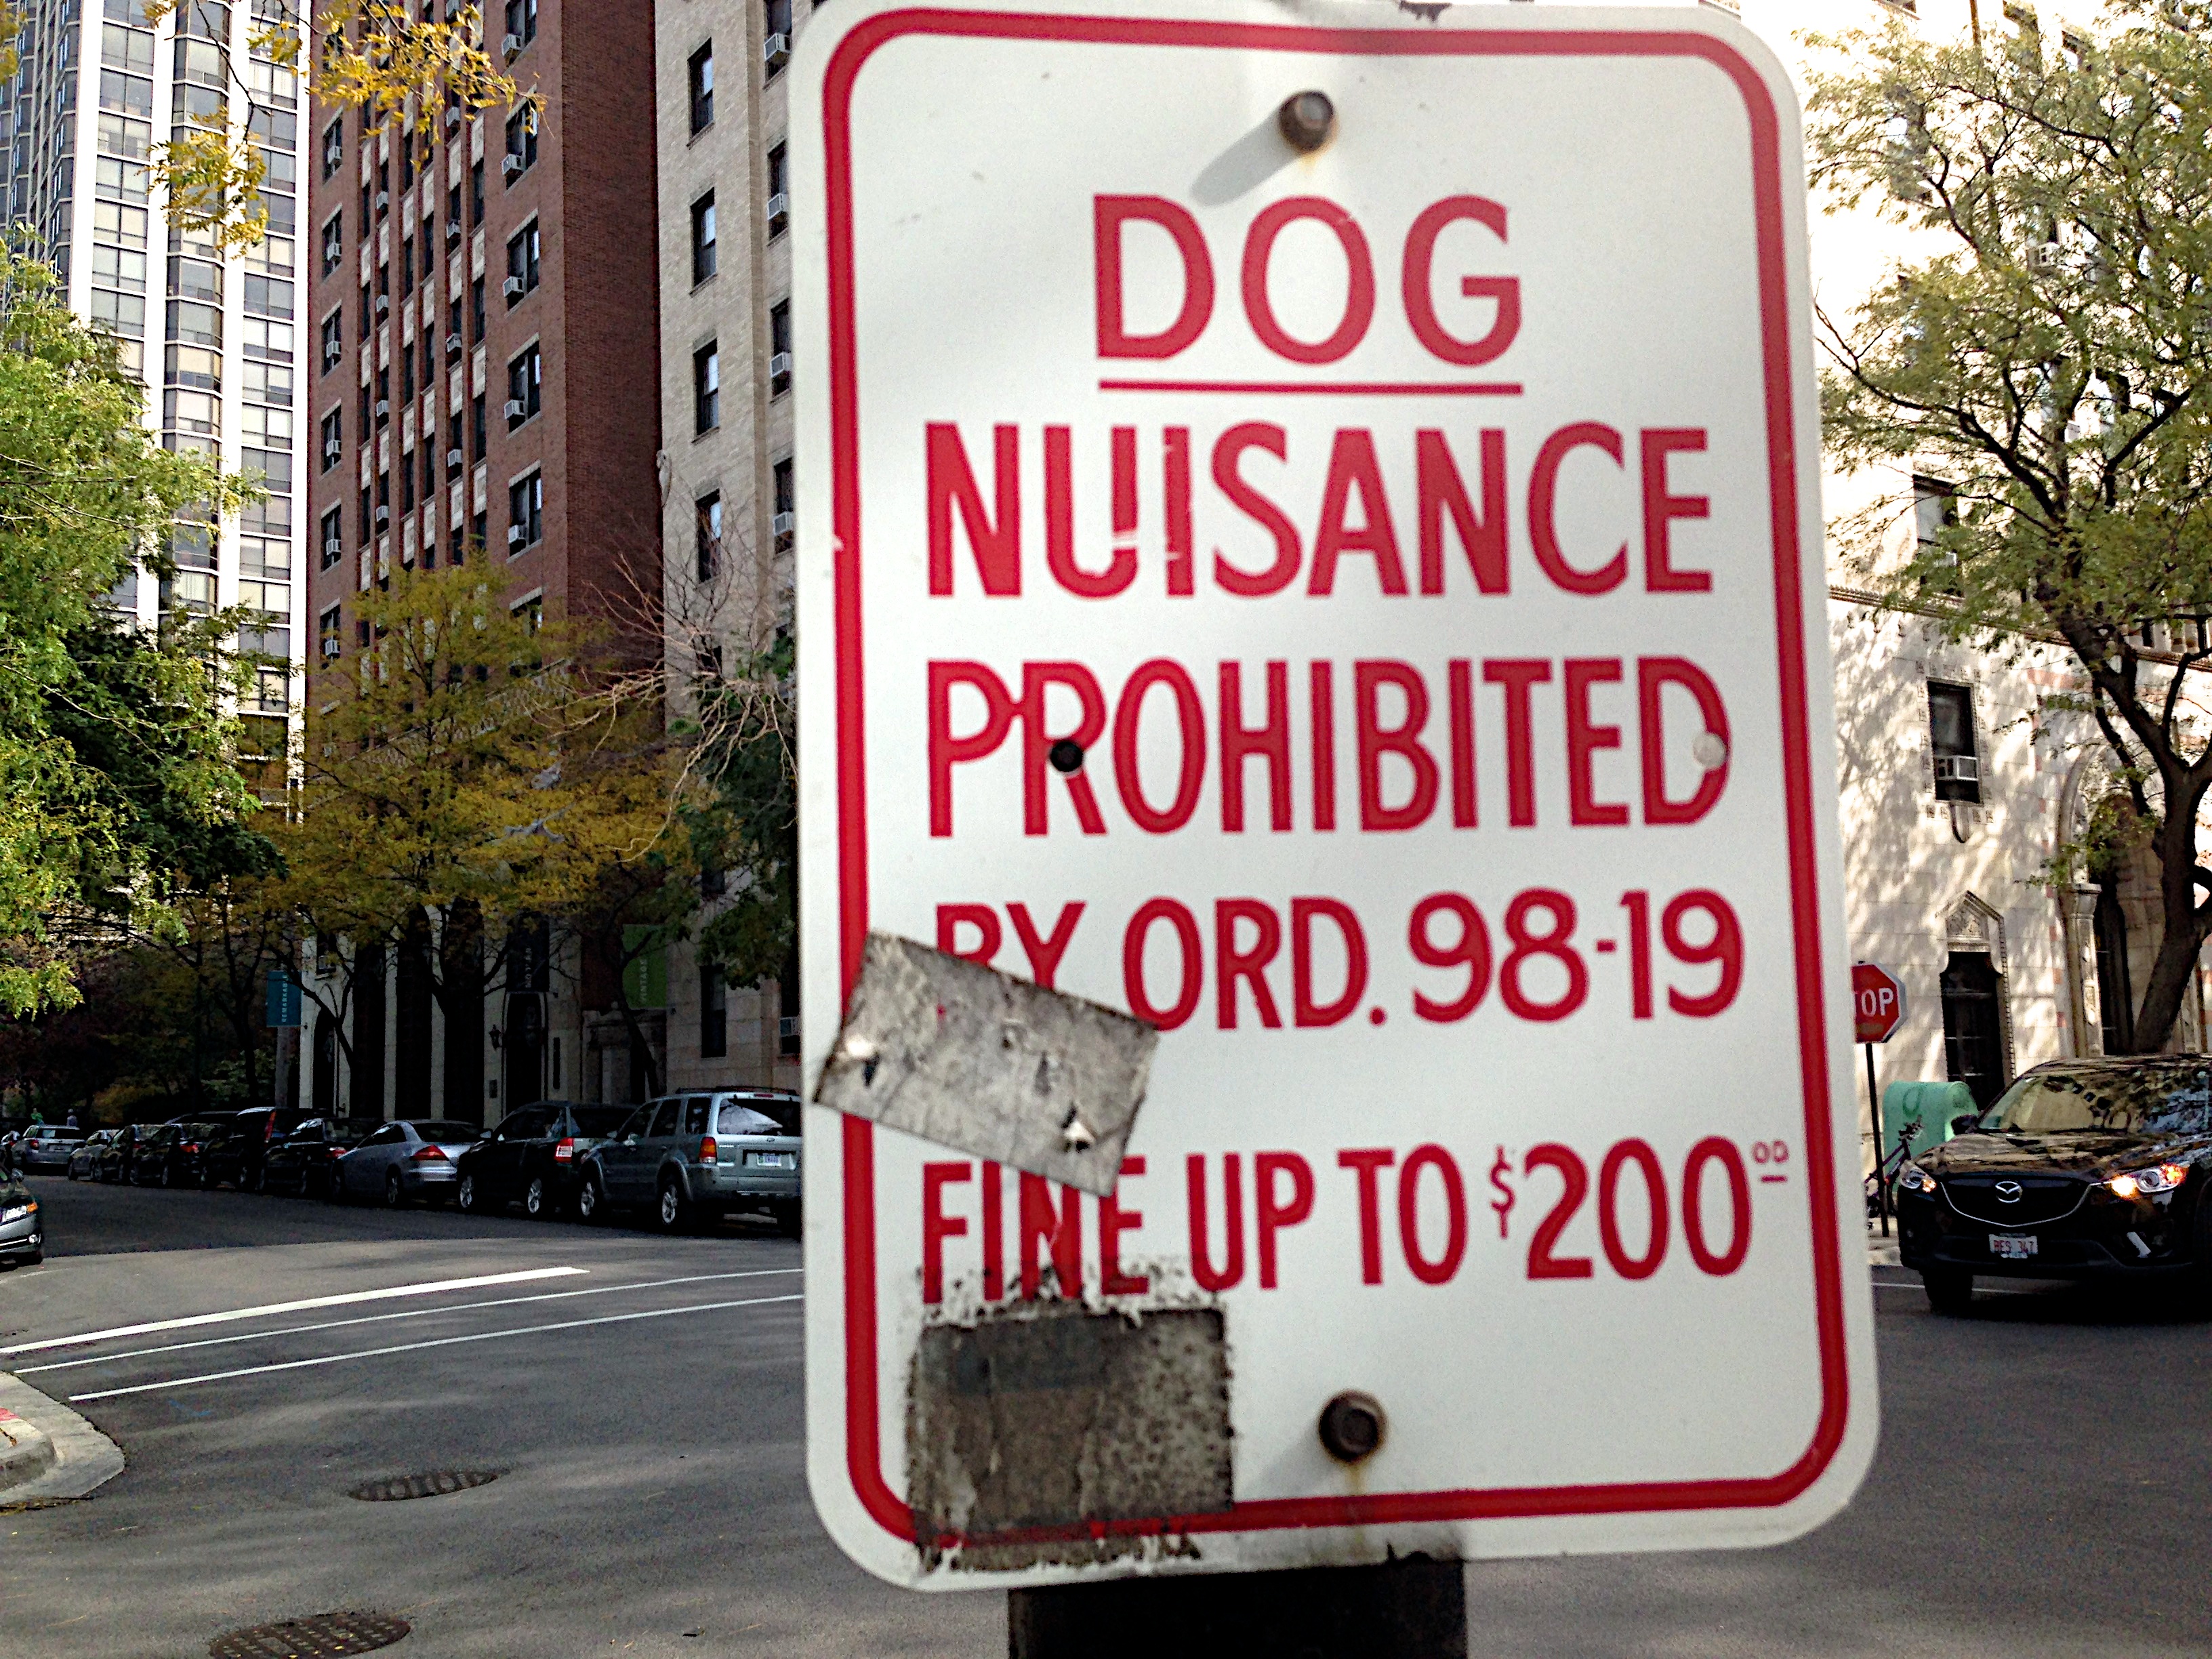
pedestrian, road, street, dog, advertising, sign, banner, street sign, signage, lane, traffic sign